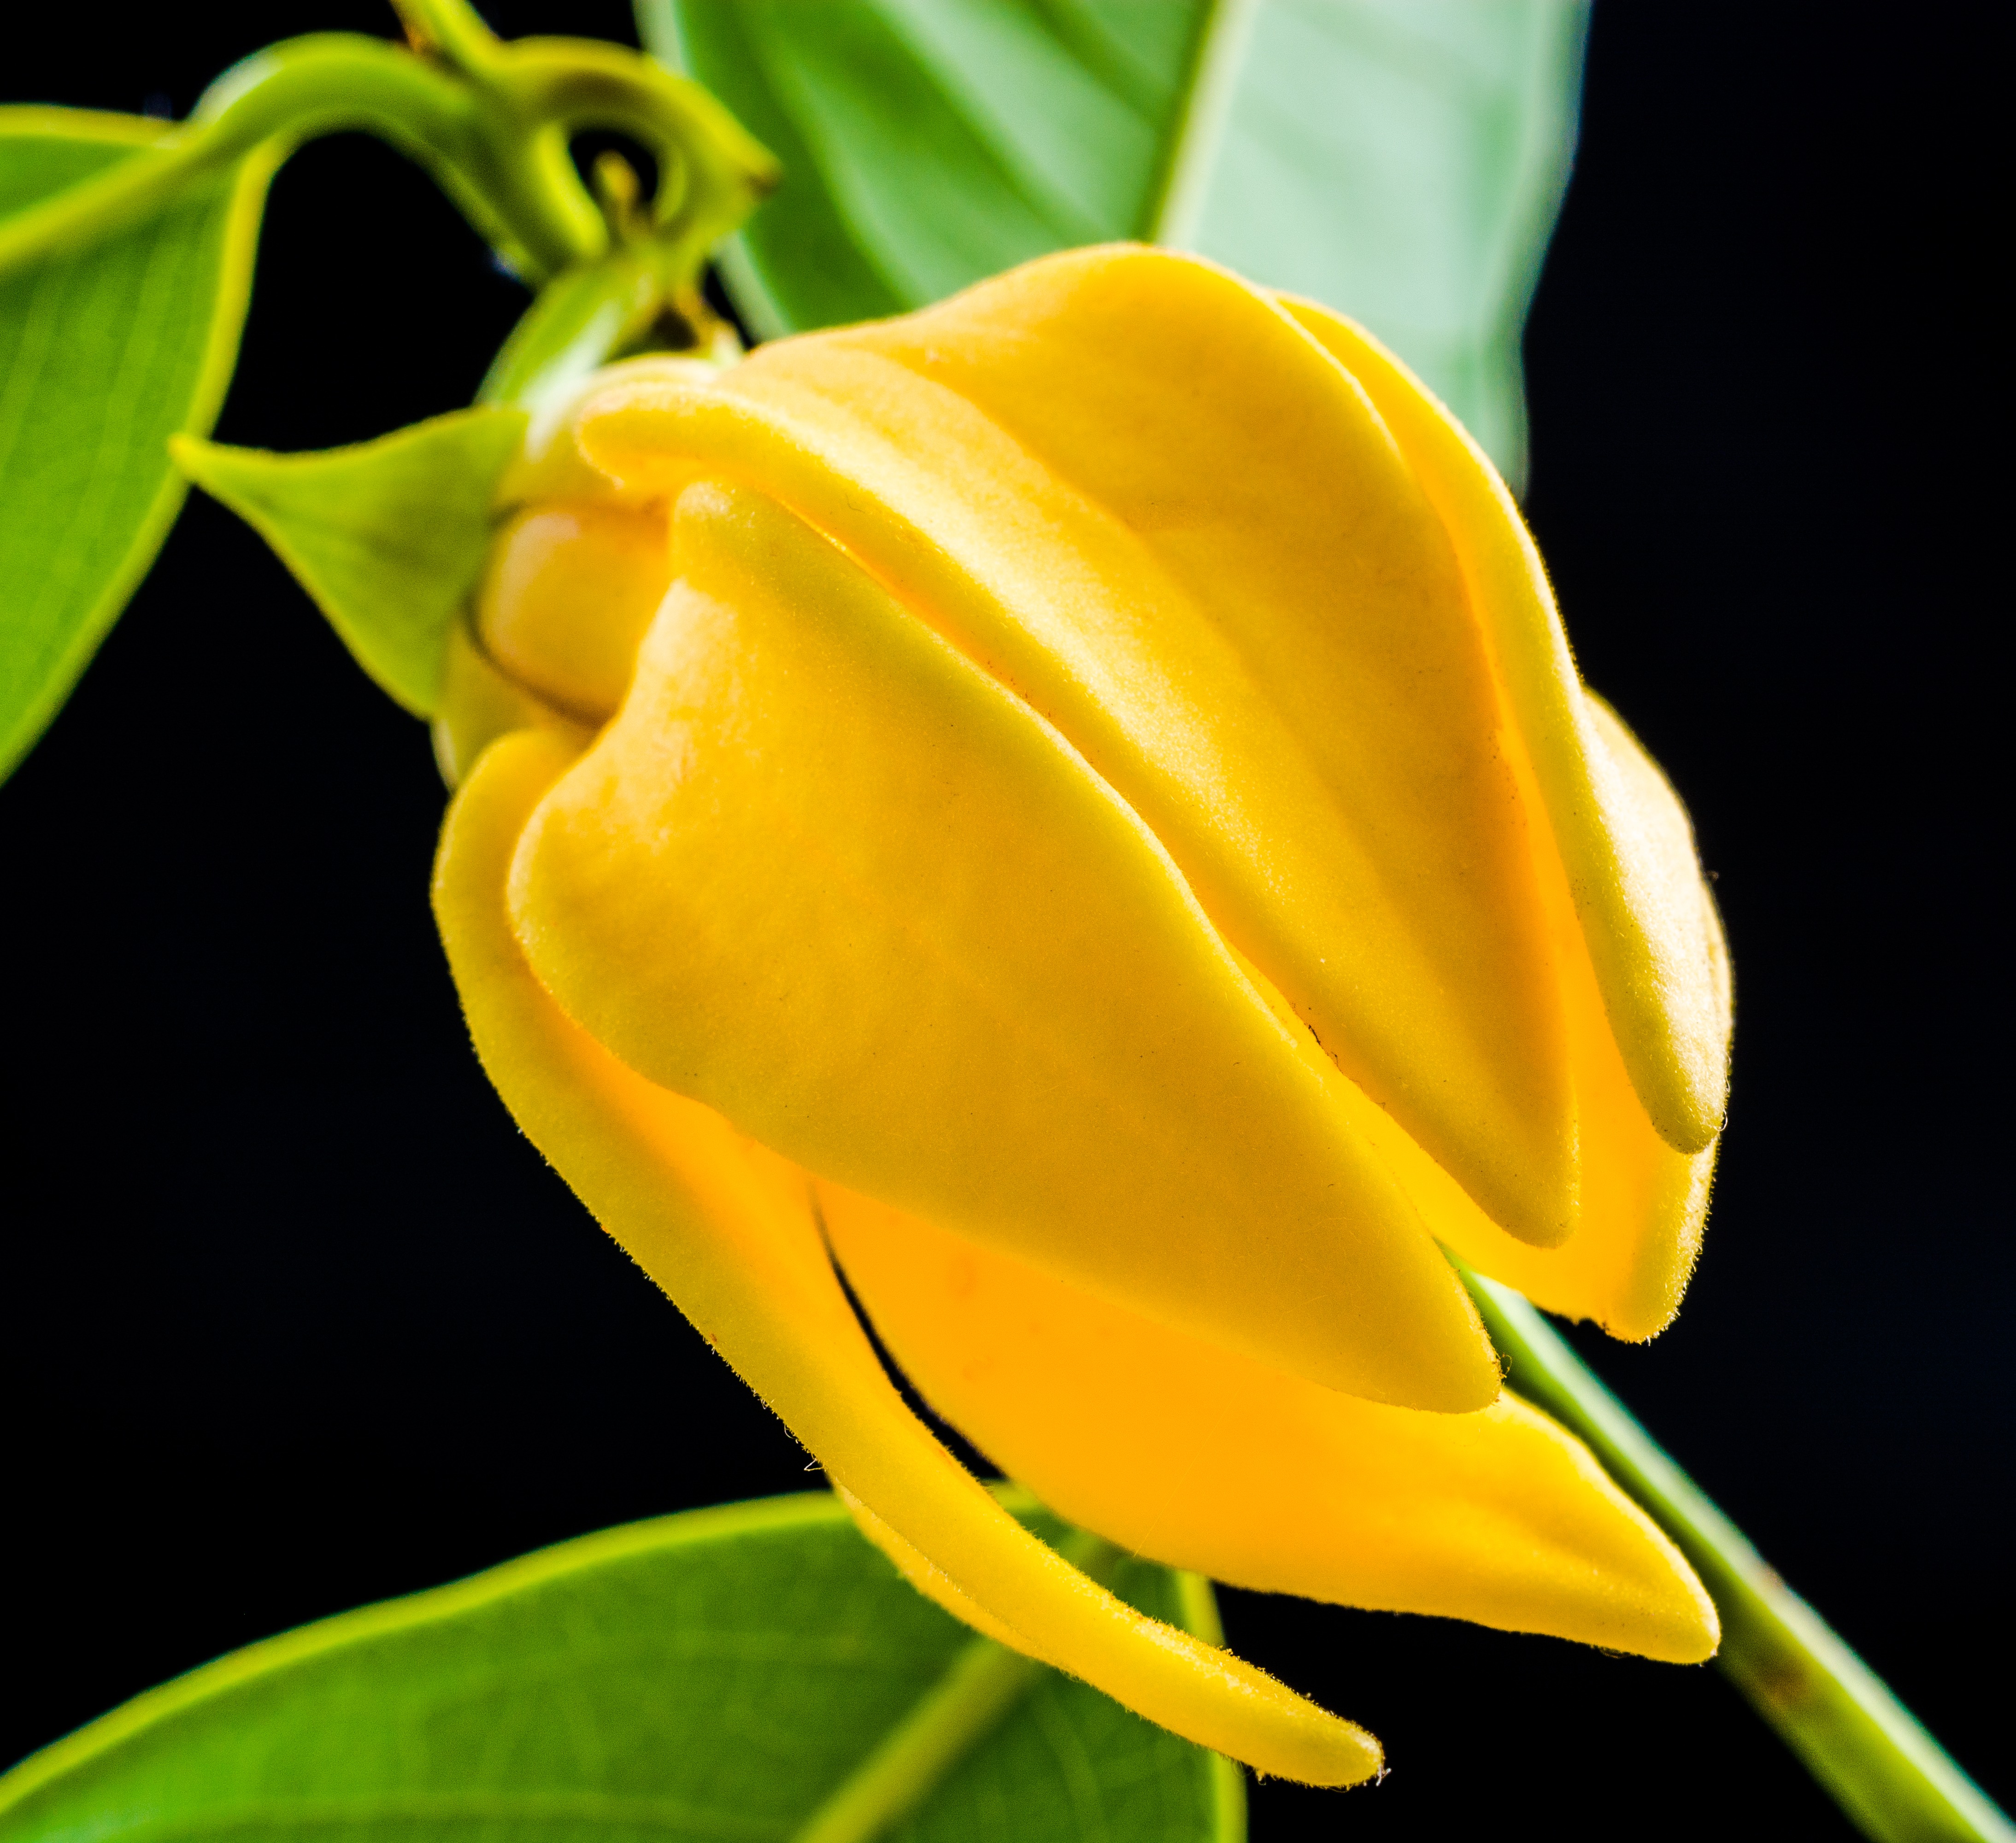
blossom, plant, flower, petal, bloom, produce, botany, yellow, close, flora, close up, macro photography, flowering plant, plant stem, land plant